Jennie Bond

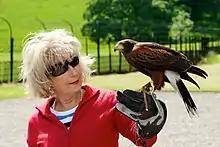
Bond in 2012

Jennifer Bond (born 19 August 1950) is an English journalist and television presenter. Bond worked for fourteen years as the BBC's royal correspondent. She has also hosted "Cash in the Attic" and narrated the programme "Great British Menu".